Zanesville (novel)

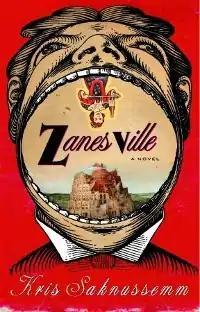
Cover of first edition (paperback)

Zanesville is a science fiction novel written by Kris Saknussemm and published by Villard Books, an imprint of Random House in 2005.